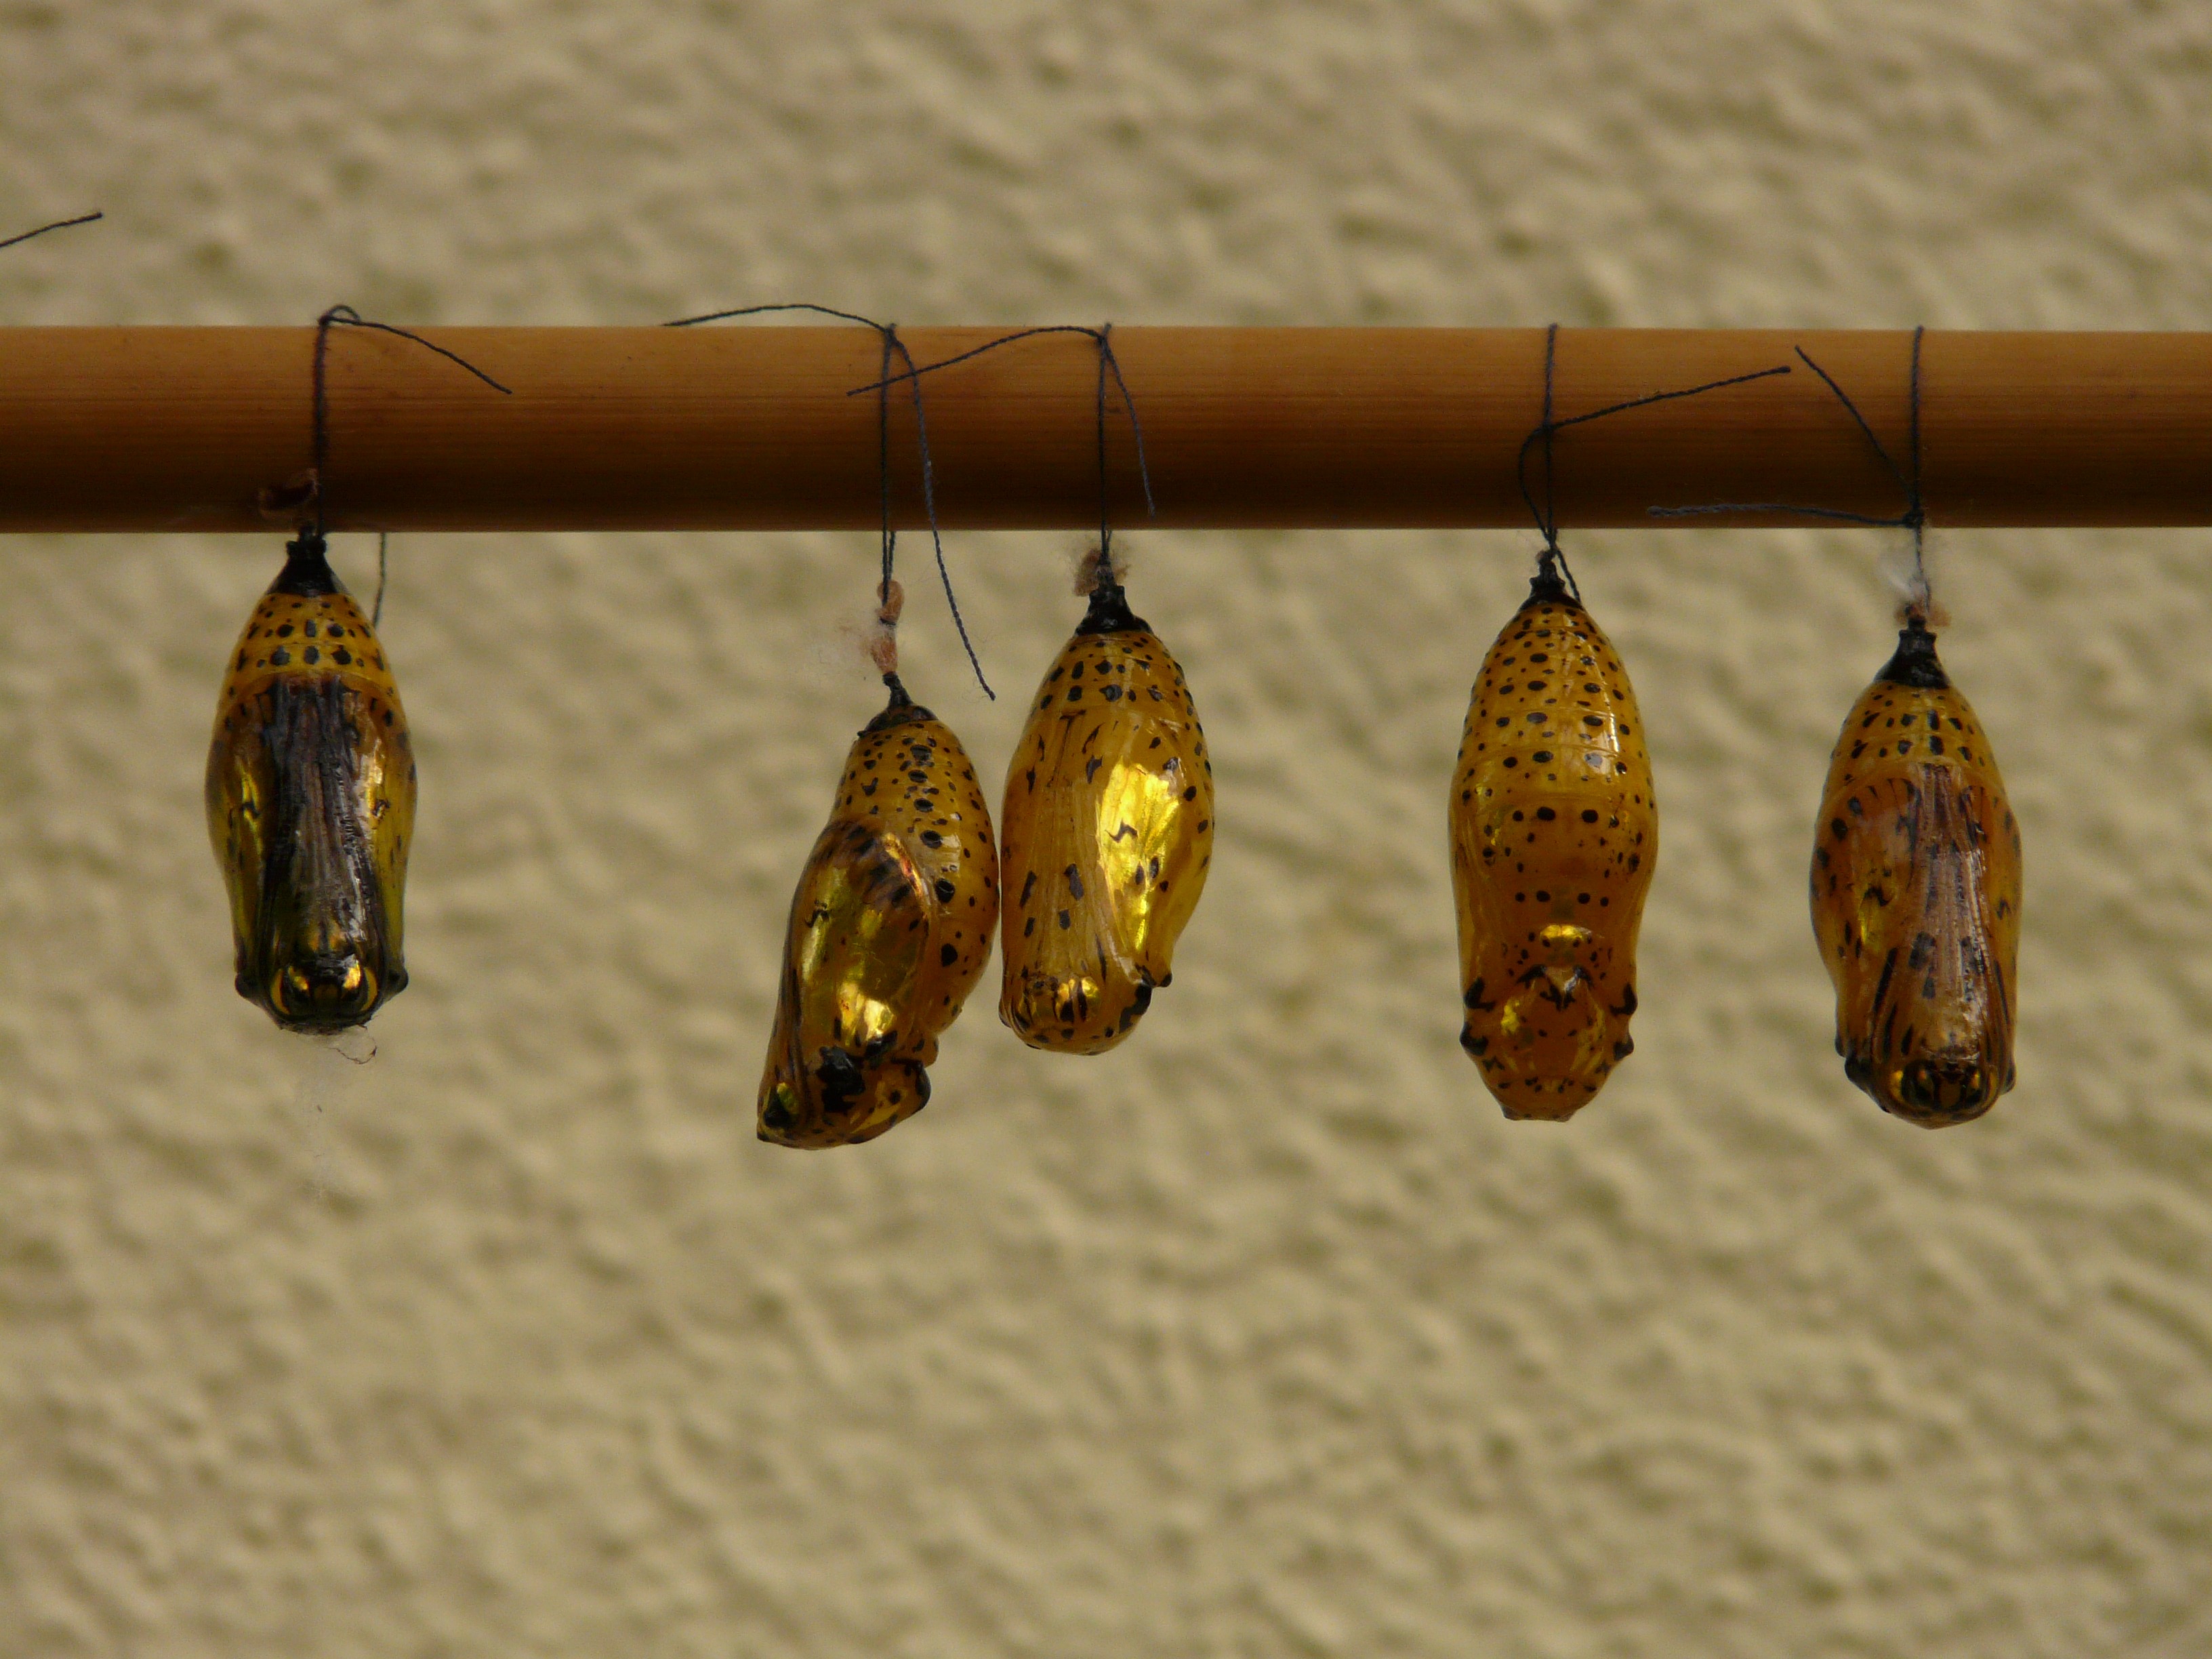
light, cute, golden, tropical, insect, rest, butterfly, yellow, bead, lighting, invertebrate, sparkle, jewellery, copper, earrings, dolls, exotic, butterflies, nymphalidae, lined, sleeve, cocoon, depend, edelfalter, lined up, stage of development, tropical house, butterfly house, glazed includes, idea leuconoe, white baumnymphe, butterfly dolls, insect larvae, gold glazed includes